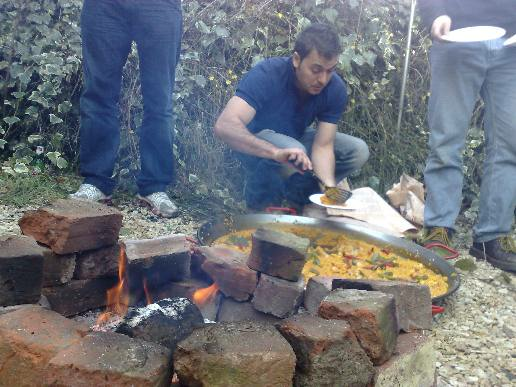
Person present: Yes